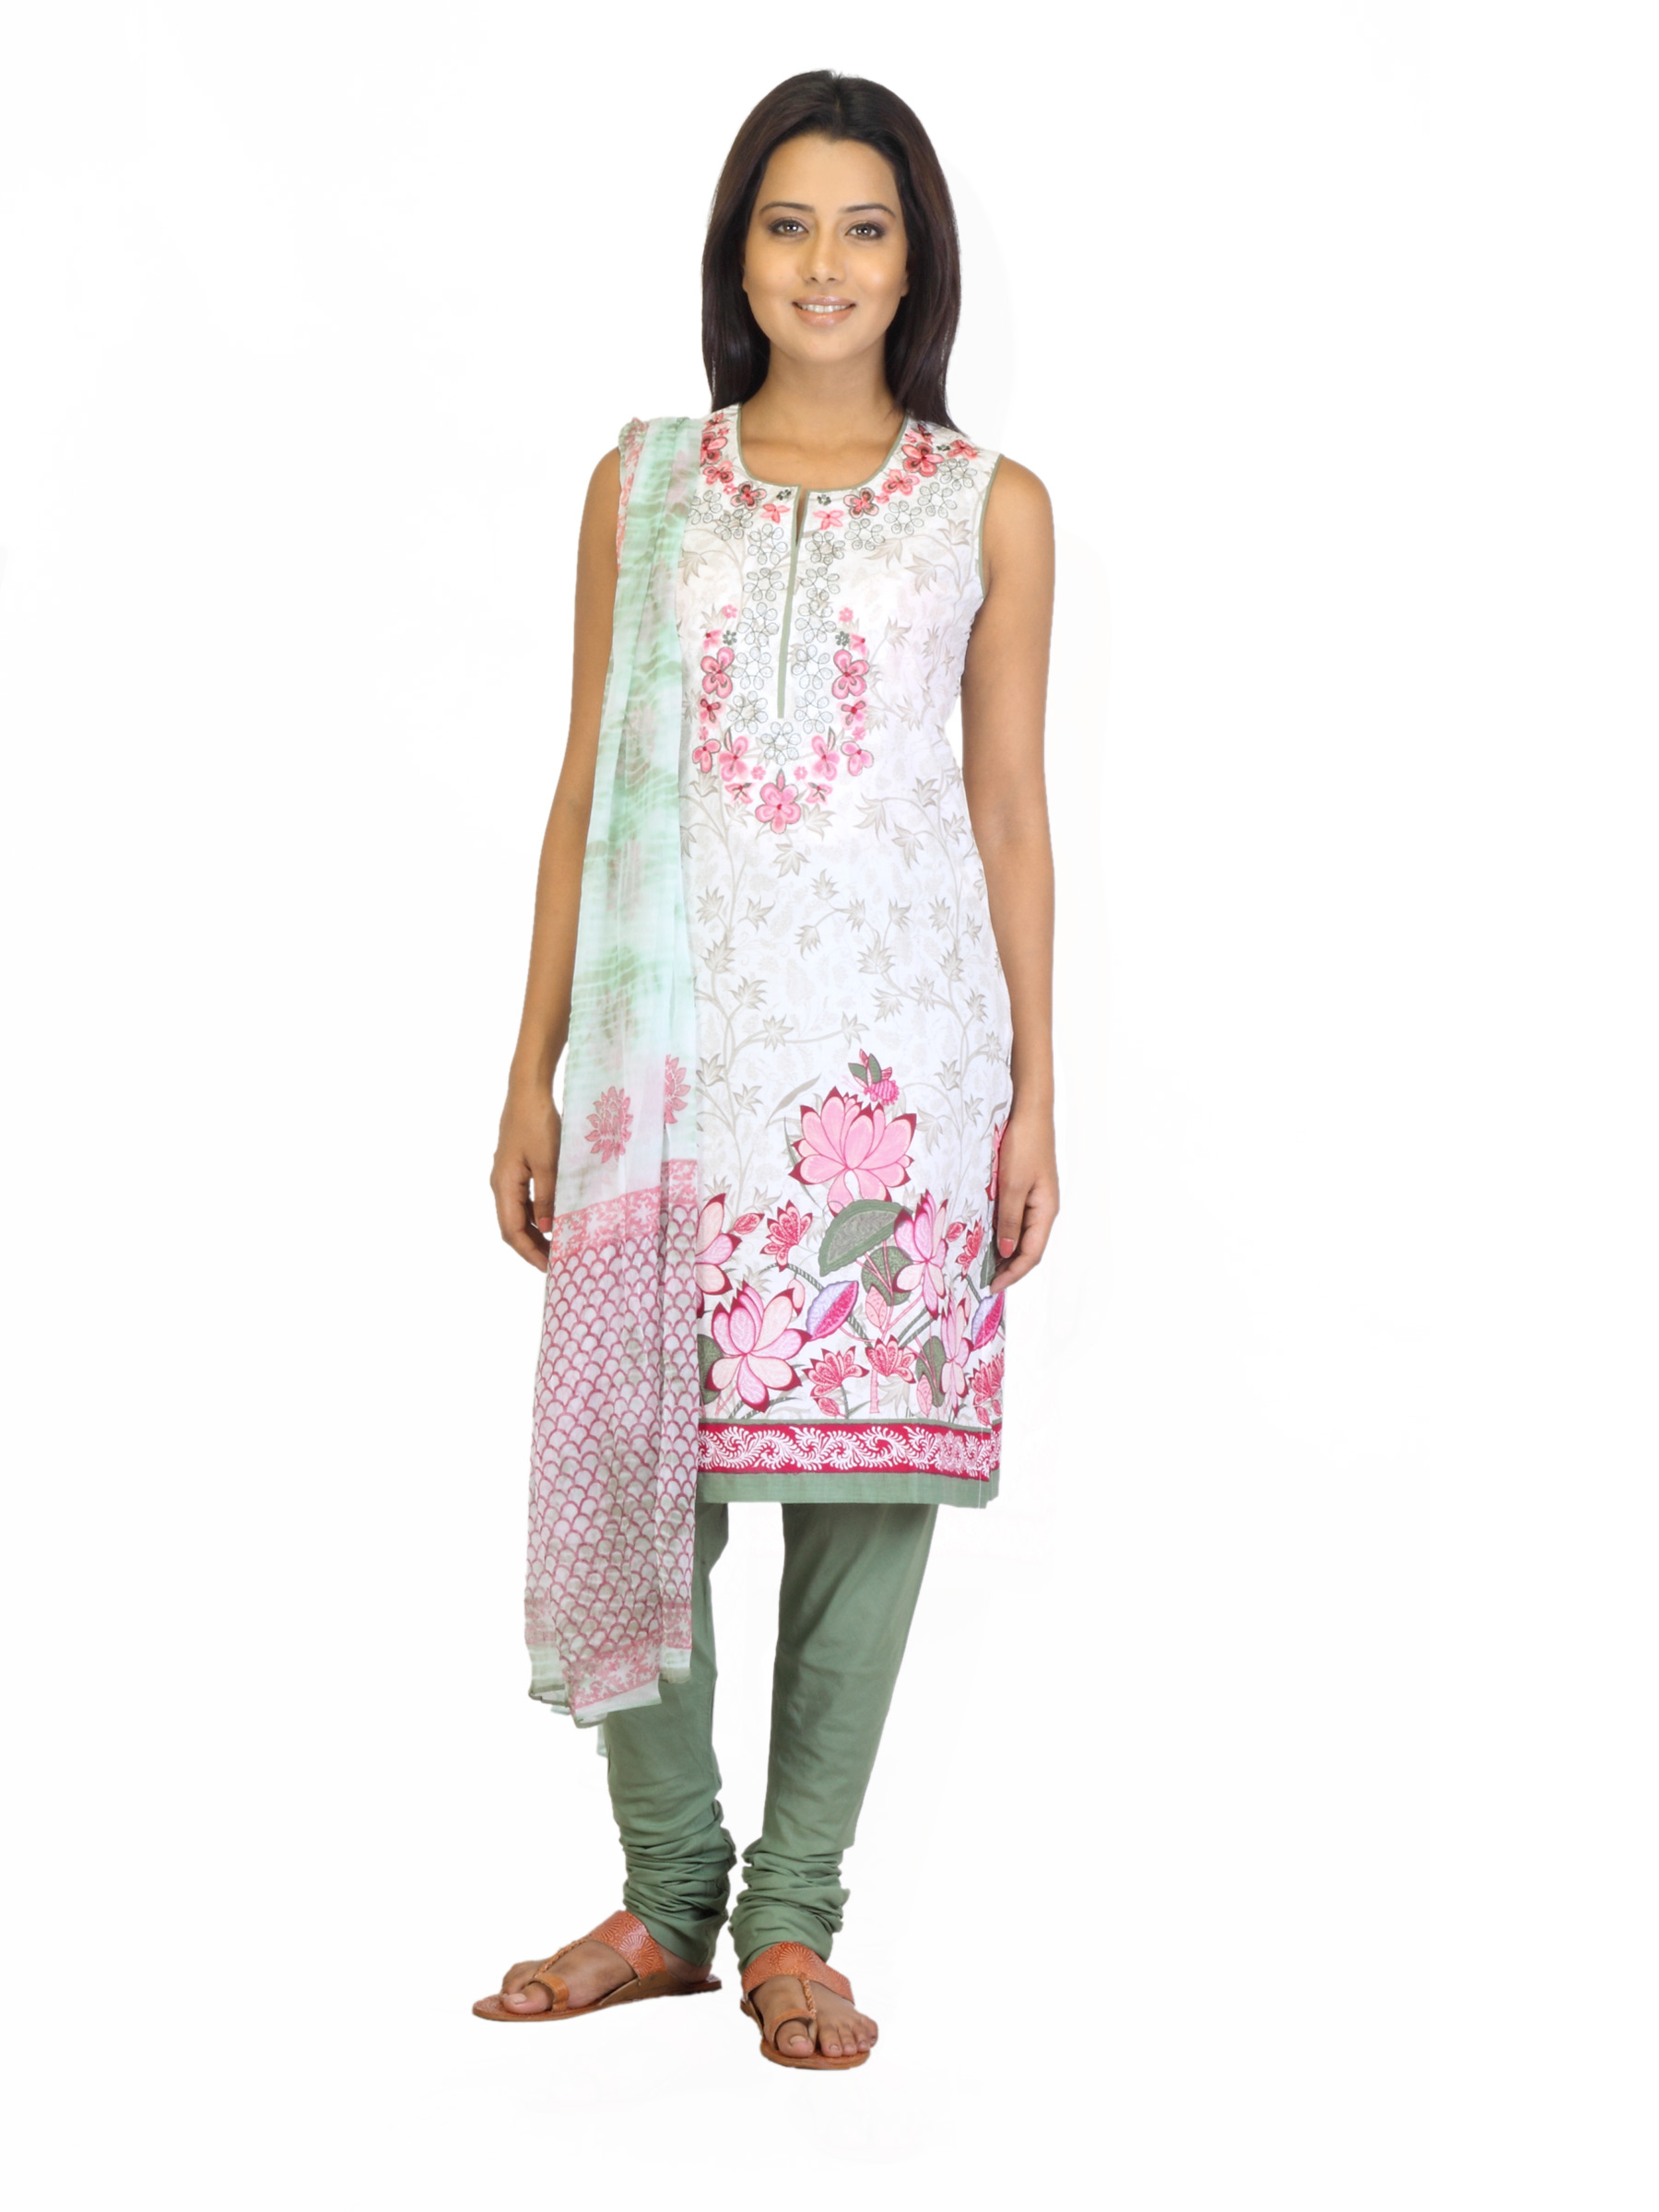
Biba Outlet Women White & Green Printed Churidar Kurta with Dupatta
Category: Apparel / Apparel Set / Kurta Sets
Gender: Women
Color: White
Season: Summer 2012
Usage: Ethnic